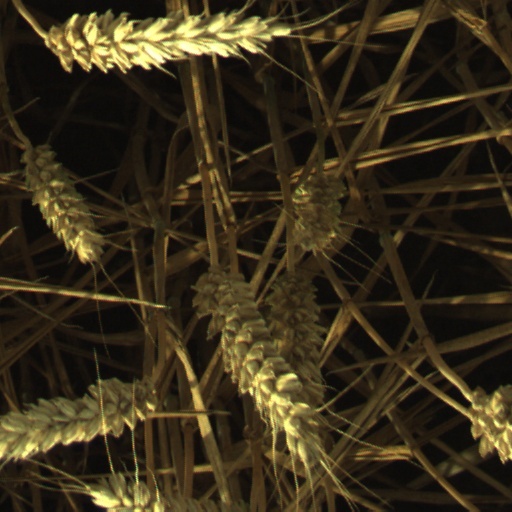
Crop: wheat